Venice Art Walls

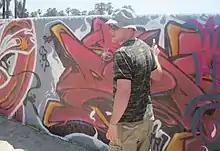
Part of the wall in 2010

According to "Paste", artists with "prearranged permits can legally tag and create". The site has been mentioned as an example of a deterrent for graffiti elsewhere.